Hénon, Côtes-d'Armor

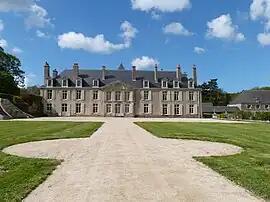
The château of Catuelan, in Hénon

Hénon (Gallo: "Hénon") is a commune in the Côtes-d'Armor department of Brittany in northwestern France.